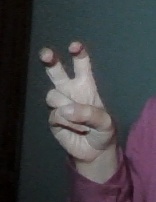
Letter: toot